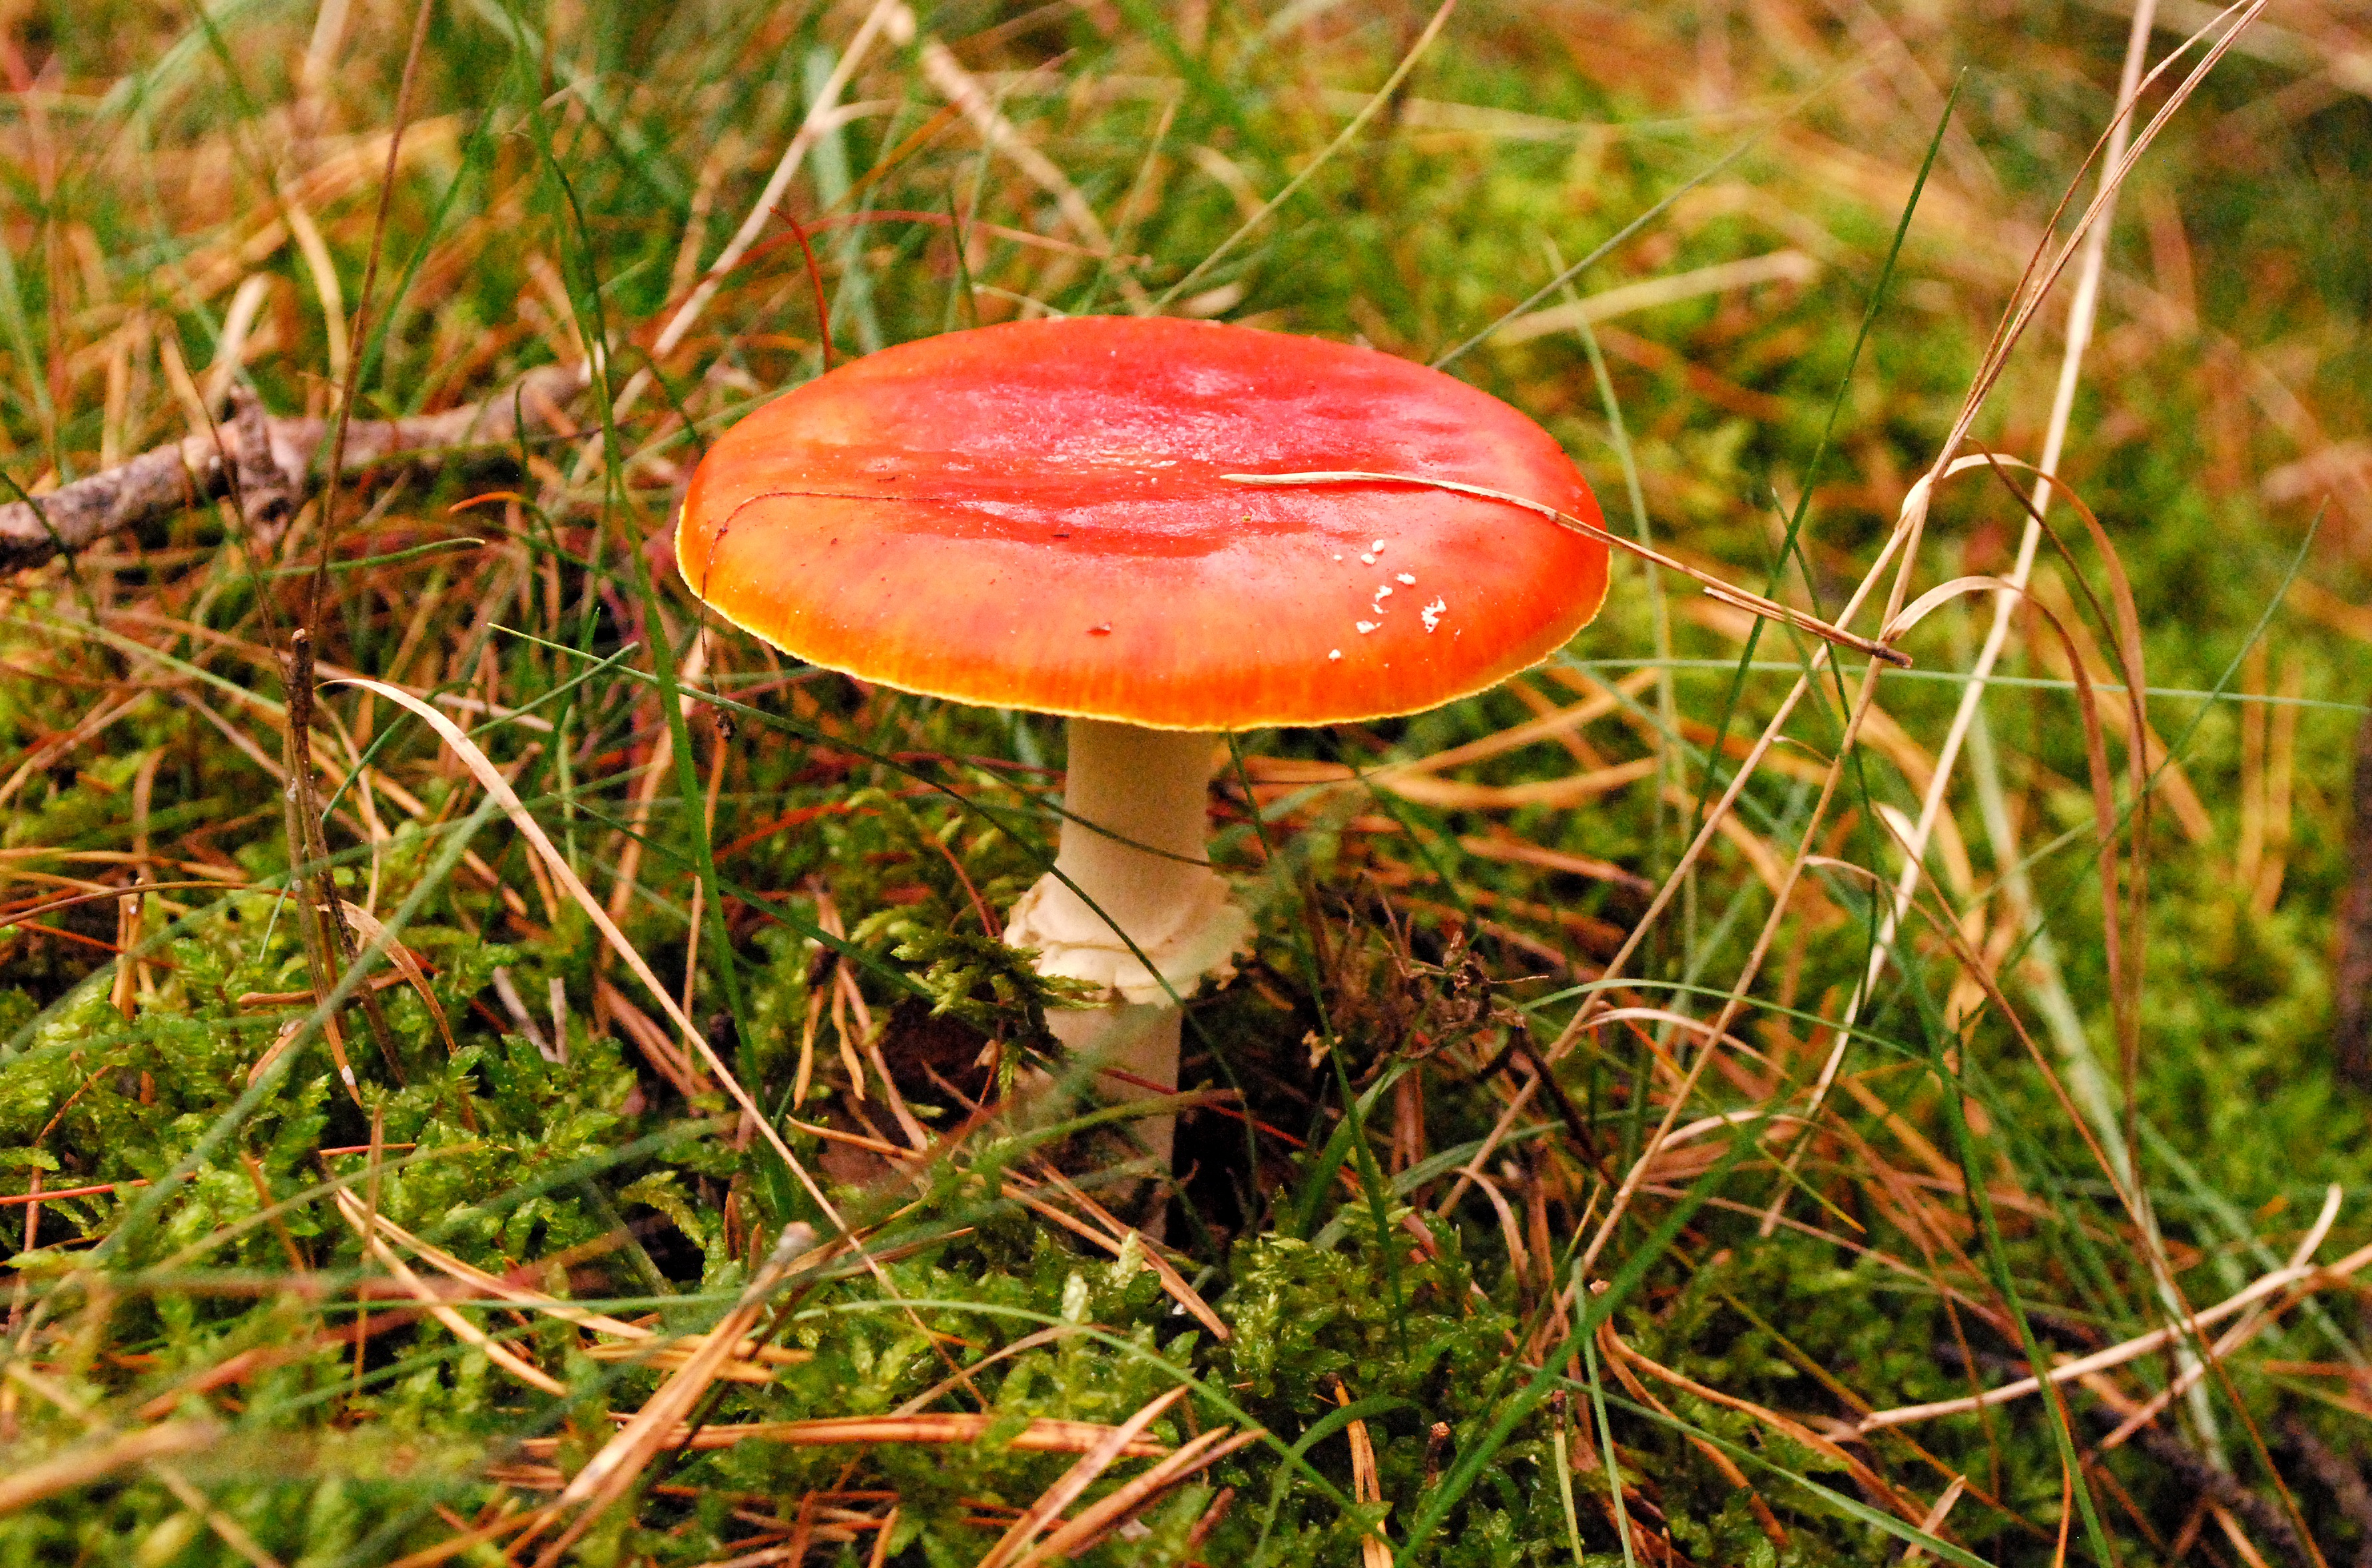
nature, forest, grass, meadow, red, autumn, soil, mushroom, fungus, fly agaric, toxic, woodland, agaric, bolete, red fly agaric mushroom, macro photography, moss fliegenpilz, autumn meadow, edible mushroom, medicinal mushroom, agaricaceae, penny bun